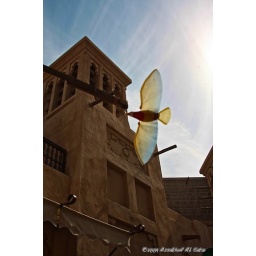
Only me, a paper bird live in this silent town.